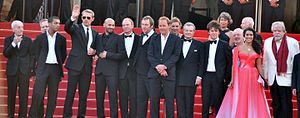
Om guder og mænd
Holdet bag filmen ved Cannesfestivalen i 2010
Om Guder og Mænd er en fransk film, der havde dansk biografpremiere 7. april 2011.